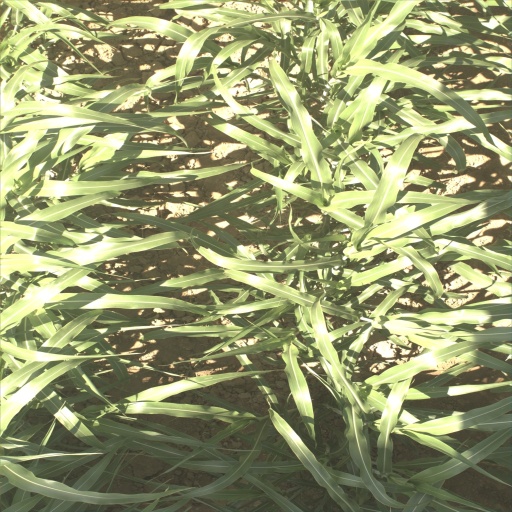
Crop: sorghum